History of Romania

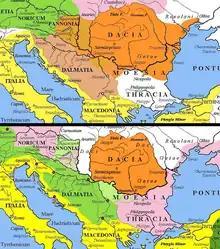
Top: territories controlled by the Dacian king, c. 50 BC; bottom: territories controlled by the Dacian king, circa year zero

The Dacians spoke a dialect of the Thracian language but were influenced culturally by the neighboring Scythians in the east and by the Celtic invaders of Transylvania in the 4th century.